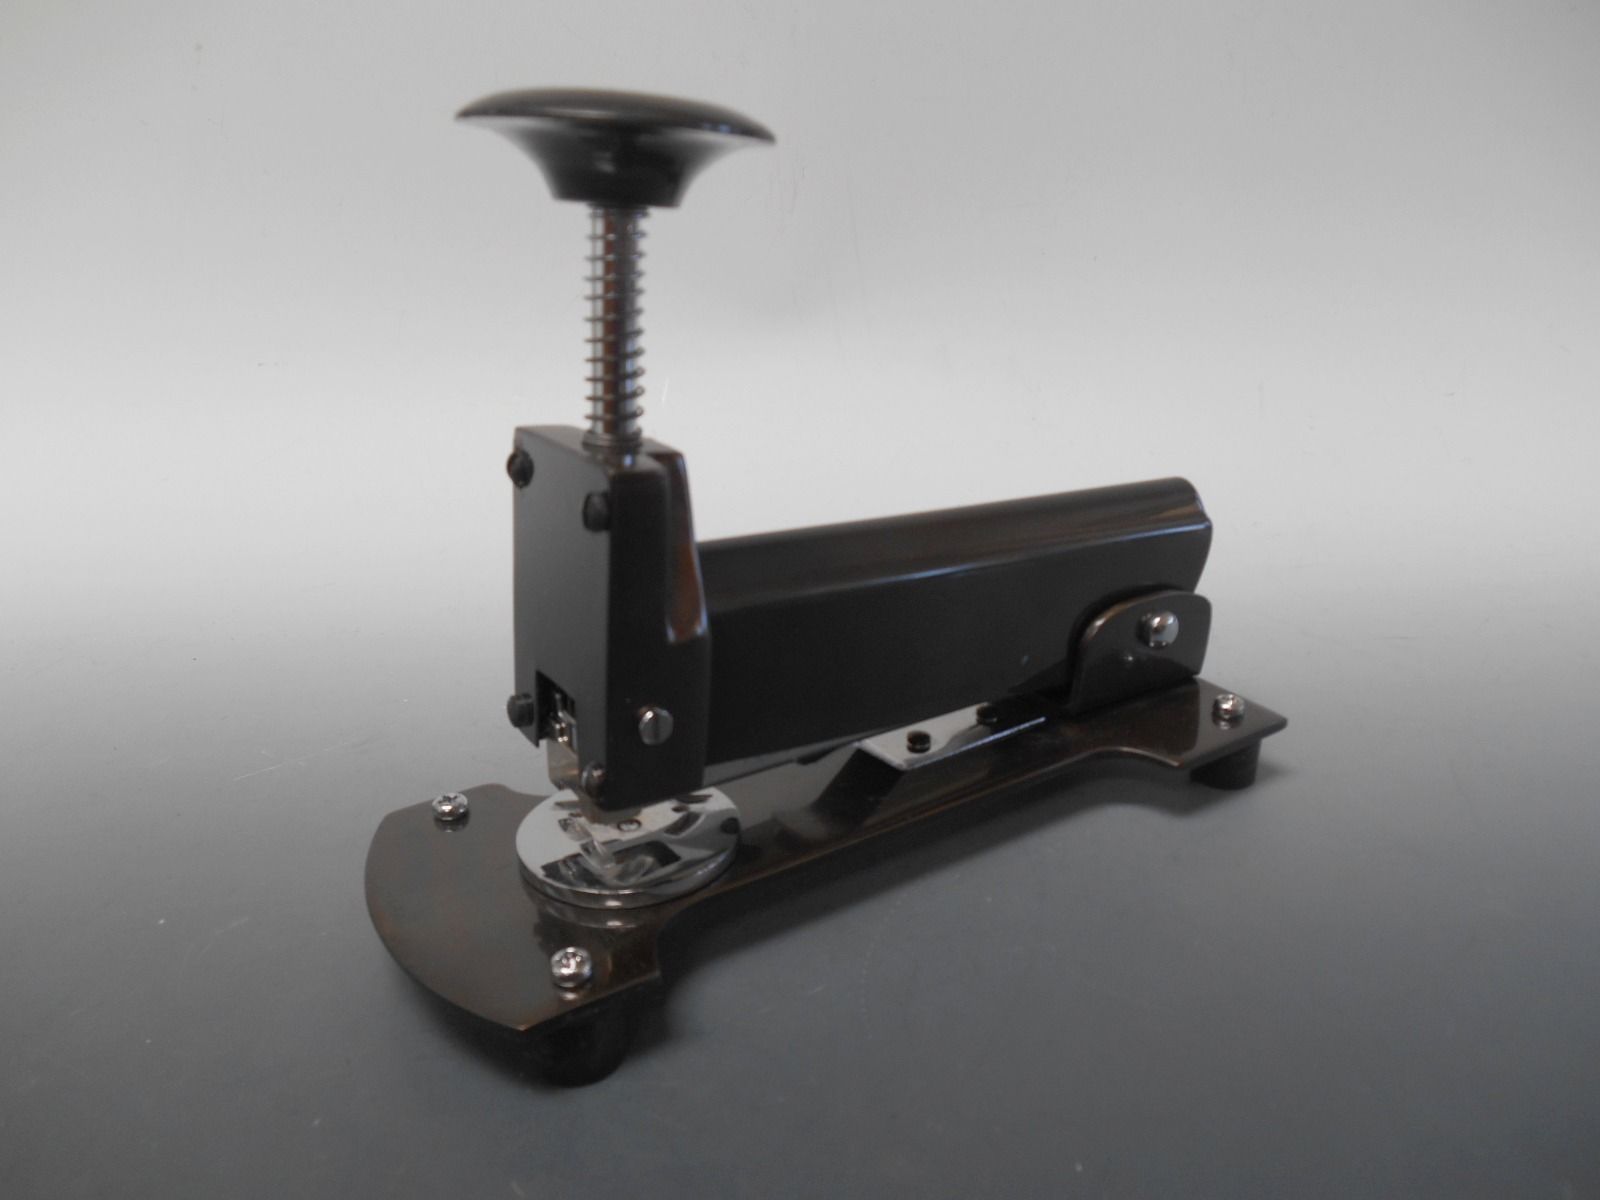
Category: stapler